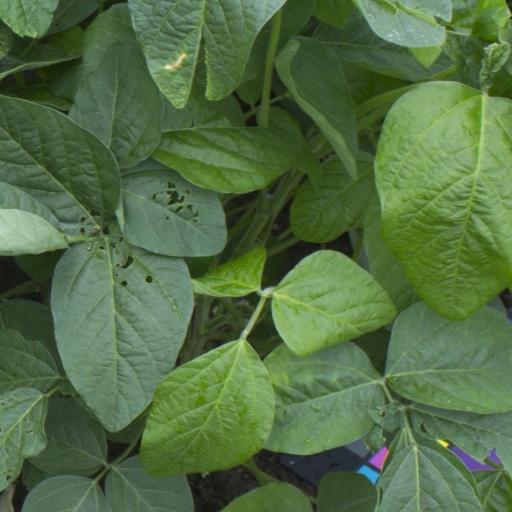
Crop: soybean